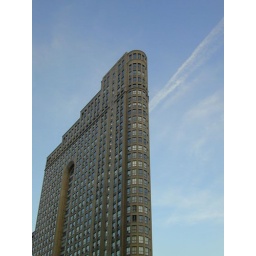
A building near the train station in downtown Toronto.